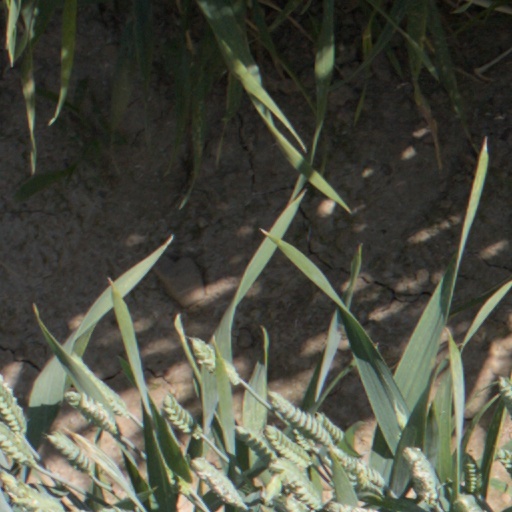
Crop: wheat